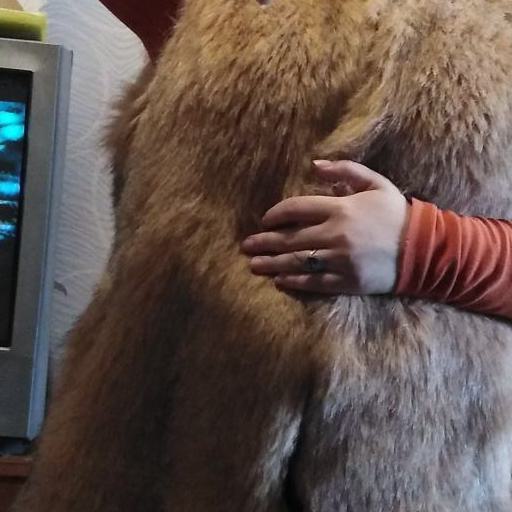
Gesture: no_gesture